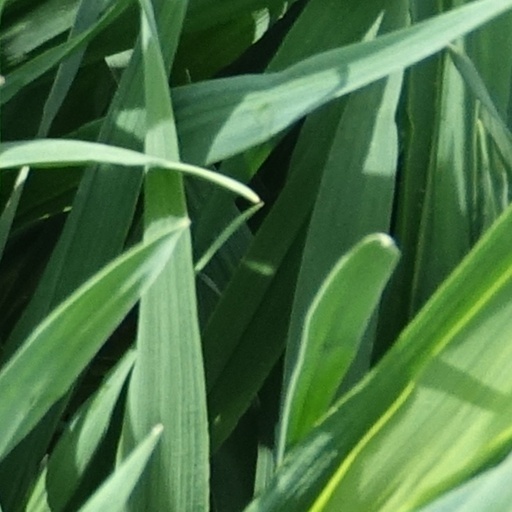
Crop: wheat